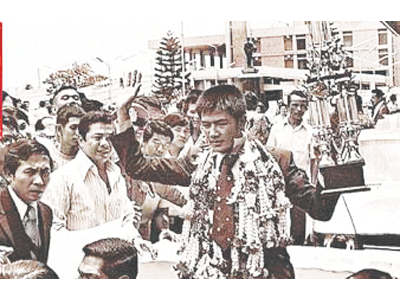
พเยาว์ พูลธรัตน์

|honorific_prefix = ร้อยตำรวจเอก
|name = พเยาว์ พูลธรัตน์
|image = Payao back from olympic.gif
|office = สมาชิกสภาผู้แทนราษฎรจังหวัดประจวบคีรีขันธ์
|term_start = 6 มกราคม พ.ศ. 2544
|term_end = 5 มกราคม พ.ศ. 2548
|constituency = เขต 3
|birth_place = อำเภอบางสะพาน จังหวัดประจวบคีรีขันธ์ ประเทศไทย
|death_place = โรงพยาบาลศิริราช กรุงเทพมหานคร ประเทศไทย
|citizenship = ประเทศไทย|ไทย
|religion = เถรวาท
|party = พรรคประชาธิปัตย์|ประชาธิปัตย์ (2538—2548) พรรคไทยรักไทย|ไทยรักไทย (2548—2549)
|spouse = อดาวัลย์ พูลธรัตน์
|children = 2 คน
|education = โรงเรียนราชสิทธารามมหาวิทยาลัยเทคโนโลยีราชมงคล|สถาบันเทคโนโลยีราชมงคล
|nickname = จ้อน
|branch = สำนักงานตำรวจแห่งชาติ (ไทย)|กรมตำรวจ
|serviceyears = พ.ศ. 2530–2538
|unit = กองโยธาธิการ
|rank = ไฟล์:RTP OF-2 (Police Captain).svg|10px ร้อยตำรวจเอก
| module = กล่องข้อมูล นักมวย
| embed = yes
| ชื่อ =
| ชื่อจริง =
| ฉายา = เพชรพเยาว์ ศิษย์ครูทัศน์
| วันเกิด =
| เมืองที่เกิด =
| ประเทศที่เกิด =
| วันที่เสียชีวิต =
| เมืองที่เสียชีวิต =
| ประเทศที่เสียชีวิต =
| รุ่น = ไลท์ฟลายเวท (สมัครเล่น)ซูเปอร์ฟลายเวท
| ผู้จัดการ =
| เทรนเนอร์ =
| ชก = 14
| ชนะ = 10
| ชนะน็อก = 7
| แพ้ = 4 ( แพ้น็อก 1 )
| medaltemplates = MedalCountry|
| footnotes = เจ้าของเหรียญทองแดงและเหรียญรางวัลโอลิมปิกฤดูร้อนคนแรกของไทย
ร้อยตำรวจเอก พเยาว์ พูลธรัตน์ (15 ตุลาคม พ.ศ. 2499 – 13 สิงหาคม พ.ศ. 2549) เป็นนักกีฬาและนักการเมืองชาวไทย เขาเป็นนักกีฬาไทยคนแรกที่ได้เหรียญรางวัลจากการแข่งขันกีฬาโอลิมปิกฤดูร้อน อดีตแชมเปียนมวยโลกชาวไทยคนที่ 7 และอดีตสมาชิกสภาผู้แทนราษฎรจังหวัดประจวบคีรีขันธ์ 1 สมัย สังกัดพรรคประชาธิปัตย์
== ประวัติ ==
พเยาว์เกิดเมื่อวันที่ 15 ตุลาคม พ.ศ. 2499 ที่ตำบลร่อนทอง อำเภอบางสะพาน จังหวัดประจวบคีรีขันธ์ สมัยวัยรุ่นเคยชกมวยไทยมาก่อนอย่างโชกโชน ในชื่อ "เพชรพเยาว์ ศิษย์ครูทัศน์" โดยชกประจำในรายการศึกจ้าวตะวันออก ของโปรโมเตอร์ นภา นาคปฐม ที่เวทีราชดำเนิน
== วีรบุรุษโอลิมปิกคนแรก ==
หลังจากชกมวยไทยอย่างมาโชกโชนแล้ว จึงเบนเข็มหันไปชกมวยสากลสมัครเล่น ติดทีมชาติ ได้ชกและได้รางวัลในหลายรายการ เช่น แชมป์มวยคิงส์คัพ, แชมป์โกลเดนคัพ ที่ประเทศเคนยา, เหรียญเงินมวยสมัครเล่นชิงแชมป์โลก ที่สหรัฐ จากนั้นจึงติดทีมชาติไปชกในโอลิมปิกฤดูร้อน 1976|การแข่งขันกีฬาโอลิมปิกฤดูร้อนครั้งที่ 21 พ.ศ. 2519 ที่เมืองมอนทรีออล รัฐเกแบ็ก ประเทศแคนาดา|แคนาดา รอบแรก ชนะเรมุส กอสมา จากโรมาเนียเมื่อ 19 กรกฎาคม พ.ศ. 2519 รอบสอง ชนะ โอเลกซันด์ คาเชนโก จากสหภาพโซเวียต เมื่อ 23 กรกฎาคม พ.ศ. 2519 รอบ 8 คนสุดท้าย ชนะ เกิร์ด แกโด จากฮังการี เมื่อ 27 กรกฎาคม พ.ศ. 2519 รอบรองชนะเลิศ แพ้ รี พย็อง-อุก จากเกาหลีเหนือในรอบตัดเชือก ได้เหรียญทองแดงในรุ่นไลท์ฟลายเวท (48.9 กิโลกรัม) นับเป็นนักกีฬาไทยคนแรกที่ได้เหรียญรางวัลจากการแข่งขันกีฬาโอลิมปิก โดยขณะนั้น พเยาว์มีอายุเพียง 19 ปีเท่านั้น
== การชกมวยสากลอาชีพ ==
จากนั้นอีก 6 ปี ต่อมา จึงได้หันมาชกมวยสากลอาชีพ โดยแรกเริ่มอยู่ในสังกัดของ ธรรมนูญ วรสิงห์ ผู้จัดการของ เนตรน้อย ศ.วรสิงห์ แต่ต่อมา พเยาว์ได้ย้ายไปอยู่ในสังกัดของจูน ซาเรียล โปรโมเตอร์ชาวฟิลิปปินส์ และได้รับการบรรจุชื่อในอันดับของสถาบันมวยภาคตะวันออกไกลและแปซิฟิก (OPBF) จนกระทั่งได้รับการติดต่อให้ไปชิงแชมป์ภาค ฯ กับ ซุน ซุน กวอน นักมวยชาวเกาหลีใต้ ที่โซล ถิ่นของแชมป์ พเยาว์ที่ซึ่งการฟิตซ้อมไม่พร้อม เนื่องจากรู้กำหนดการชกไม่นาน ก็ยังสามารถชกแชมเปี้ยนลงไปนับ 8 กับพื้นเวที ได้ครั้งหนึ่ง ก่อนจะครบ 12 ยก กรรมการจึงรวมคะแนนให้แชมป์ชาวเกาหลีใต้ชนะไปอย่างค้านสายตา
แต่เมื่อกลับมา พเยาว์ได้รับการปลุกปั้นอย่างจริงจัง จากกลุ่มผู้สนับสนุนกลุ่มใหม่ คือ สหสมภพ ศรีสมวงศ์ พเยาว์สร้างผลงานดีขึ้นเรื่อย ๆ เช่น ชนะน็อก แดน พิศาลชัย อดีตนักมวยสร้างชาวไทยด้วยกัน ชนะน็อก ฮวาง ช็อค ลี นักมวยชาวเกาหลีใต้ ชนะคะแนน อลอนโซ สตรองโบ นักมวยชาวสหรัฐ|อเมริกัน ชนะคะแนน ฮวน ไดแอซ นักมวยชาวเม็กซิโกนอย่างสวยสดงดงาม
พเยาว์ ขึ้นชิงแชมป์โลกในรุ่นซูเปอร์ฟลายเวท (115 ปอนด์) ของสภามวยโลก (WBC) กับราฟาเอล โอโรโน แชมป์โลกชาวเวเนซุเอลา ที่ โรงแรมแกรนด์ พาเลซ พัทยา ในคืนวันที่ 27 พฤศจิกายน พ.ศ. 2526 โดยที่ขณะนั้น โอโรโน ป้องกันตำแหน่งมาได้ 3 ครั้งแล้ว และก่อนที่จะมาเดินทางมาเมืองไทย โอโรโนเพิ่งป้องกันตำแหน่งไว้ได้หมาด ๆ ในเดือนตุลาคม เดือนเดียวก่อนหน้านี้เอง ที่กรุงการากัส ประเทศบ้านเกิด
ผลการชก พเยาว์ เอาชนะคะแนนไปได้อย่างหวุดหวิด ท่ามกลางความตื่นเต้น ดีใจของคนทั่วประเทศ เนื่องจากเวลานั้น เมืองไทยอยู่ในสภาพปลอดแชมป์โลกมานานเกือบ 6 ปี แล้ว (โดยแชมป์คนสุดท้ายคือ แสนศักดิ์ เมืองสุรินทร์ เสียแชมป์เมื่อวันที่ 30 ธันวาคม พ.ศ. 2521) ต้นปี พ.ศ. 2527 พเยาว์ ป้องกันตำแหน่งครั้งแรกโดยชนะทีเคโอยก 10 กูติ เอสปาตัส อดีตแชมป์โลกชาวเม็กซิโก ที่เวทีราชดำเนิน อย่างงดงาม แต่ก็เกือบแพ้ไปเหมือนกัน เพราะพเยาว์ถูกชกลงไปให้กรรมการนับ 8 ก่อนในยกแรก ๆ ภายหลังการชกเสร็จ​สิ้น พเยาว์ให้สัมภาษณ์กับบรรดานักข่าวว่า ที่ชนะได้ยากลำบากหน่อย​ เพราะทุกครั้งเวลาตนโดนหมัดของคู่ชกอัดเข้าที่ท้องทีไรรู้สึกจุกเสียดไปหมด​ หายใจได้ไม่ทั่วท้อง​ จุกจนฟุตเวิร์คเต้นหนีไม่ค่อยออก​ แขนขาอ่อนแรงระทวยเลยทีเดียว​ แม้ตนจะพยายามเกร็งกล้ามท้องรับหมัดแล้วก็ตาม​ จนบางสื่อวิจารณ์ว่าพเยาว์นั้นท้องเปราะ
ไฟล์:payao back from olympic.gif|thumb|200px|left|บนรถเบนซ์เปิดประทุนของ นายกำพล วัชรพล ผู้ก่อตั้งหนังสือพิมพ์ไทยรัฐที่นำไปรับเฉลิมฉลอง หลังจากได้เหรียญทองแดงโอลิมปิก
จากนั้น จิโร วาตานาเบะ แชมป์โลกรุ่นเดียวกันของสมาคมมวยโลก (WBA) ติดต่อให้พเยาว์เดินทางไปเดิมพันตำแหน่งล้มแชมป์ด้วยที่เมืองโอซาก้า ประเทศญี่ปุ่น แต่เมื่อถึงวันชก สมาคมมวยโลกได้ปลดวาตานาเบะออกจากตำแหน่งแชมป์ เนื่องจากไม่เห็นชอบด้วยกับการชก (ซึ่งตำแหน่งแชมป์ของสมาคมมวยโลกที่ว่างลงนี้ ต่อมาผู้ที่ชนะในการชิงแชมป์ว่างคือ เขาทราย แกแล็คซี่) ทำให้การชกในวันนั้นจึงกลายเป็น พเยาว์ ป้องกันตำแหน่งกับ จิโร วาตานาเบะ แทน ซึ่งผลการชก พเยาว์ทำได้ดี ดูแล้วน่าจะเป็นผู้ชนะ แต่เมื่อครบ 12 ยกแล้ว กรรมการรวมคะแนนให้ จิโร วาตานาเบะ ชนะ ได้แชมป์ไปครองแทน ท่ามกลางความเห็นแย้งของชาวไทย เทปการชกระหว่างจิโร วาตานาเบะ vs พเยาว์ พูลธรัตน์ ชิงแชมป์ครั้งที่1.
ไฟล์:แพ้วาตานาเบะ.jpg|thumb|200px|right|พเยาว์ (กางเกงน้ำเงิน) ในการชกที่แพ้ จิโร วาตานาเบะ เสียแชมป์โลก
ไฟล์:Payao v.s. watanabe vol.2.jpg|thumb|200px|left|พเยาว์ (ซ้าย) ถูกหมัดของวาตานาเบะในไฟท์แก้มือ ซึ่งพเยาว์เป็นฝ่ายแพ้น็อกไปในยกที่ 11
ปลายปี เมื่อวันที่ 29 พฤศจิกายน พ.ศ. 2527 พเยาว์จึงได้โอกาสล้างตาอีกครั้งกับ จิโร วาตานาเบะ แต่ผลการชกในครั้งนี้ พเยาว์แพ้น็อกยก 11 เทปการชกระหว่างจิโร วาตานาเบะ vs พเยาว์ พูลธรัตน์ ชิงแชมป์ครั้งที่2 เมื่อวันที่ 29 พฤศจิกายน 2527. ไปอย่างสิ้นสภาพ ไม่มีข้อสงสัย พเยาว์ขึ้นชกมวยครั้งสุดท้ายในชีวิต โดยการเป็นบันไดให้กับ ก้องธรณี พยัคฆ์อรุณ นักมวยสร้างรายใหม่ในขณะนั้น ด้วยการแพ้คะแนน
== การศึกษา ==
พเยาว์เรียนจบการศึกษาชั้นมัธยมศึกษาปีที่ 3 จากโรงเรียนในอำเภอบางสะพาน ก่อนตัดสินใจเข้ากรุงเทพฯ เรียนต่อทางด้านช่างที่วิทยาลัยเทคนิคราชสิทธาราม|โรงเรียนราชสิทธาราม แผนกช่างก่อสร้าง ระหว่างเรียนเป็นคนขยันและเรียนเก่งจนได้รับทุนการศึกษา ม.ล.ปิ่น มาลากุล จนจบชั้น ปวช.3 และเรียนต่อที่มหาวิทยาลัยเทคโนโลยีราชมงคลกรุงเทพ|สถาบันเทคโนโลยีราชมงคลวิทยาเขตเทคนิคกรุงเทพ ในระดับ ปวส. ขณะเรียนอยู่ชั้นปีที่ 2 จึงได้ติดทีมชาติมวยสากลสมัครเล่น การศึกษาของพเยาว์สำเร็จการศึกษาระดับปริญญาตรีวิศวกรรมศาสตรบัณทิต สาขาวิศวกรรมโยธา รอบค่ำ จากมหาวิทยาลัยเทคโนโลยีราชมงคลพระนคร|มหาวิทยาลัยเทคโนโลยีราชมงคล วิทยาเขตเทเวศร์ เมื่อปี พ.ศ. 2531
== ชีวิตหลังการชกมวยและบั้นปลาย ==
หลังจากแพ้คะแนนก้องธรณีแล้ว พเยาว์ได้แขวนนวมและไม่ยุ่งเกี่ยวกับวงการมวยอีกเลย โดยได้เข้าทำงานในธนาคารกรุงเทพ สาขาสำนักงานใหญ่ สีลม ในแผนกสินเชื่อก่อสร้าง อยู่พักหนึ่ง ก่อนจะลาออกมารับราชการตำรวจ ประจำกองโยธาธิการกรมตำรวจ โดยได้ยศสูงสุดคือ ร้อยตำรวจเอก (ร.ต.อ.)
==ชีวิตครอบครัว==
ด้านชีวิตครอบครัว พเยาว์สมรสกับนางอดาวัลย์ พูลธรัตน์ มีบุตรด้วยกัน 2 คน คือ หทัยภัสสร์ พูลธรัตน์ (บุตรสาว) และ บัณณพัฒน์ พูลธรัตน์ (บุตรชาย)
==ด้านการเมือง==
ในการเลือกตั้งสมาชิกสภาผู้แทนราษฎรในประเทศไทย พ.ศ. 2538 |การเลือกตั้ง พ.ศ. 2538 พเยาว์ลาออกจากราชการตำรวจ โดยลงสมัครสมาชิกสภาผู้แทนราษฎร (ส.ส.) สังกัดพรรคประชาธิปัตย์ ที่จังหวัดประจวบคีรีขันธ์ บ้านเกิด แต่ไม่ได้รับการเลือกตั้ง แต่พเยาว์ก็ยังพยายามลงต่อมาในอีกหลายครั้ง ในปี การเลือกตั้งสมาชิกสภาผู้แทนราษฎรในประเทศไทย พ.ศ. 2539 |พ.ศ. 2539 ก็ไม่ได้ จนกระทั่งมาประสบความสำเร็จ ใน ปี การเลือกตั้งสมาชิกสภาผู้แทนราษฎรในประเทศไทย พ.ศ. 2544|พ.ศ. 2544 โดยได้เป็นผู้แทนในเขต 3 และได้รับพระราชทานเครื่องราชอิสริยาภรณ์ไทย|เครื่องราชอิสริยาภรณ์ชั้นเครื่องราชอิสริยาภรณ์อันมีเกียรติยศยิ่งมงกุฎไทย|จัตุรถาภรณ์มงกุฎไทย เมื่อปี พ.ศ. 2539
== ถึงแก่กรรม ==
ในปี พ.ศ. 2545 พเยาว์เริ่มป่วยเป็นโรคเส้นเลือดในสมองตีบ และ อะไมโอโทรฟิก แลเทอรัล สเกลอโรซิส|ALS (กล้ามเนื้ออ่อนแรง) ซึ่งเป็นโรคที่น้อยรายจะเป็น แม้จะเข้ารับการรักษาแล้ว แต่อาการก็ยังไม่ดีขึ้น กลับทรุดหนักขึ้นเรื่อย ๆ จนกระทั่งเป็นอัมพาต พูดไม่ได้ ต้องนั่งอยู่บนรถเข็น แต่กระนั้นสถานะความเป็น ส.ส. ของพเยาว์ ก็ยังไม่หมดไป และพเยาว์ก็ได้รับการช่วยเหลือจากหลายภาคส่วนของสังคม เช่น การกีฬาแห่งประเทศไทย, รัฐสภาไทย|รัฐสภา จนกระทั่งเมื่ออาการทรุดหนักจึงต้องยุติบทบาทด้านการเมืองไปโดยปริยาย โดยที่ภรรยา คือ นางอดาวัลย์เป็นตัวแทนลงสมัครรับเลือกตั้งแทน ในปี การเลือกตั้งสมาชิกสภาผู้แทนราษฎรในประเทศไทย พ.ศ. 2548|พ.ศ. 2548 แต่ก็ไม่ได้รับการเลือกตั้งเพราะได้ย้ายพรรคการเมือง|พรรคไปอยู่กับพรรคไทยรักไทย จ้อน-พเยาว์ พูลธรัตน์สิ้นแล้วเส้นเลือดในสมองตีบคร่าชีวิต จนกระทั่งเมื่อบ่ายของวันที่ 13 สิงหาคม พ.ศ. 2549 พเยาว์ ก็จากโลกนี้ไปอย่างสงบที่โรงพยาบาลศิริราช แขวงศิริราช เขตบางกอกน้อย กรุงเทพมหานคร
== เครื่องราชอิสริยาภรณ์ ==
ราชกิจจานุเบกษา, ประกาศสำนักนายกรัฐมนตรี เรื่อง พระราชทานเครื่องราชอิสริยาภรณ์อันเป็นที่เชิดชูยิ่งช้างเผือกและเครื่องราชอิสริยาภรณ์อันมีเกียรติยศยิ่งมงกุฎไทย เล่ม ๑๒๑ ตอน ๒๓ ข หน้า ๓๗, ๒๖ พฤศจิกายน ๒๕๔๗
ราชกิจจานุเบกษา, ประกาศสำนักนายกรัฐมนตรี เรื่อง พระราชทานเครื่องราชอิสริยาภรณ์อันเป็นที่เชิดชูยิ่งช้างเผือกและเครื่องราชอิสริยาภรณ์อันมีเกียรติยศยิ่งมงกุฎไทย เล่ม ๑๑๙ ตอน ๒๑ ข หน้า ๖๕, ๔ ธันวาคม ๒๕๔๕
== อ้างอิง ==
* สถิติการชก boxrec.com
* Payao Poontarat
* นิตยสารคนเด็ด 22 แชมป์โลกชาวไทย (พ.ศ. 2538)
* พเยาว์ พูลธรัตน์ ฮีโร่ เหรียญทองแดงมวยสากลโอลิมปิกคนแรกของเมืองไทย
* พเยาว์ พูลธรัตน์ เดลินิวส์ 15 สิงหาคม 2549 ศิวสรร เมฆสัจจากุล
== แหล่งข้อมูลอื่น ==
* เทปการชิงแชมป์โลกระหว่าง พเยาว์ กับ ราฟาเอล โอโรโน
* เทปการชกระหว่าง จิโร่ วาตานาเบะ กับ พเยาว์ ครั้งที่ 2 ตอนที่1
หมวดหมู่:นักมวยจากจังหวัดประจวบคีรีขันธ์
หมวดหมู่:บุคคลจากอำเภอบางสะพาน
หมวดหมู่:นักมวยไทยชาวไทย
หมวดหมู่:นักมวยสากลชาวไทย
หมวดหมู่:บุคคลในวงการมวยไทย
หมวดหมู่:นักมวยสากลชาวไทยรุ่นซูเปอร์ฟลายเวท
หมวดหมู่:นักกีฬาไทยที่ได้เหรียญทองแดงโอลิมปิก
หมวดหมู่:นักมวยสากลสมัครเล่นชาวไทยชุดโอลิมปิก 1976
หมวดหมู่:แชมป์โลก WBC
หมวดหมู่:ตำรวจชาวไทย
หมวดหมู่:สมาชิกสภาผู้แทนราษฎรจังหวัดประจวบคีรีขันธ์
หมวดหมู่:นักการเมืองพรรคประชาธิปัตย์
หมวดหมู่:บุคคลจากมหาวิทยาลัยเทคโนโลยีราชมงคลกรุงเทพ
หมวดหมู่:บุคคลจากมหาวิทยาลัยเทคโนโลยีราชมงคลพระนคร
หมวดหมู่:ผู้ได้รับเครื่องราชอิสริยาภรณ์ ป.ช.
หมวดหมู่:ผู้ได้รับเครื่องราชอิสริยาภรณ์ ป.ม.
หมวดหมู่:เสียชีวิตจากโรคหลอดเลือดสมอง
หมวดหมู่:เสียชีวิตจากโรคภูมิต้านตนเอง